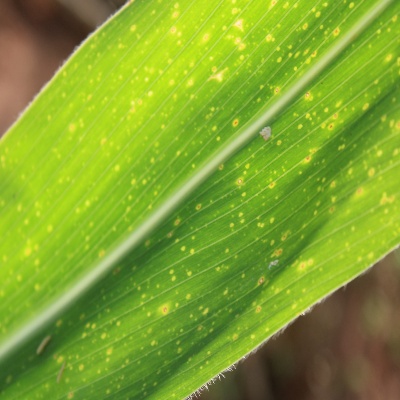
Crop: Maize
Condition: leaf spot